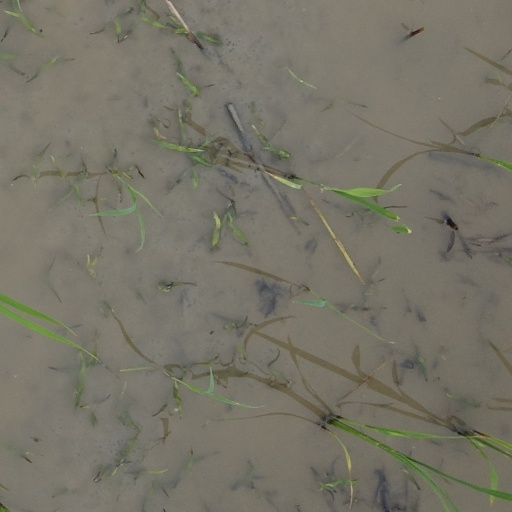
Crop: rice